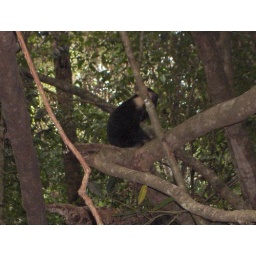
The white faced monkey in Manuel Antonio